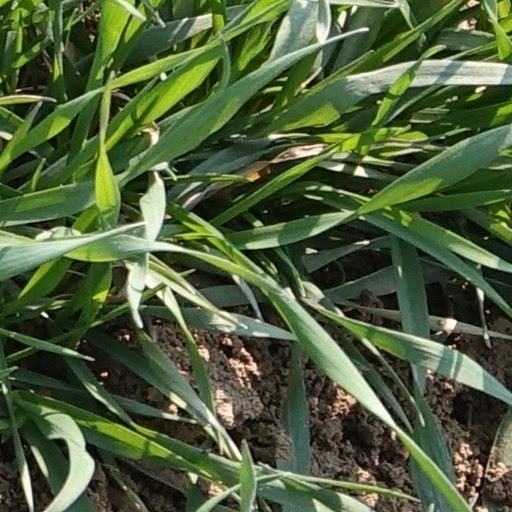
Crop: wheat